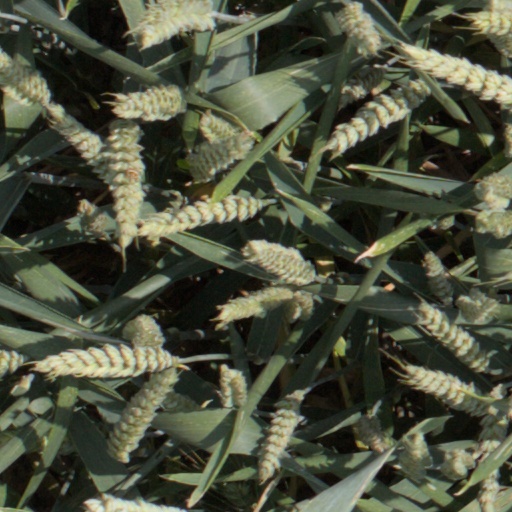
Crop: wheat